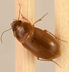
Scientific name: Amara quenseli
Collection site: Onaqui NEON (ONAQ), plot ONAQ_016